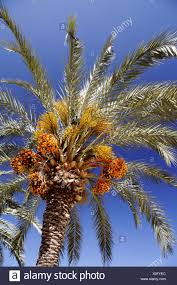
Label: dates